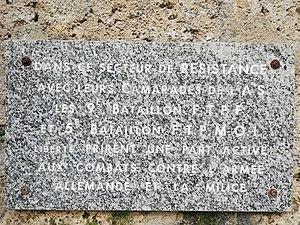
Plaque-mémorial de la Résistance à Uriage (Saint-Martin d'Uriage)
Uriage-les-Bains est une station thermale située à 414 m d'altitude, rattachée aux communes de Saint-Martin-d'Uriage et de Vaulnaveys-le-Haut, située dans le département français de l'Isère au pied de la station de Chamrousse. Ses habitants sont appelés les Uriageois. Cette station bénéficie d'une eau thermale particulière.